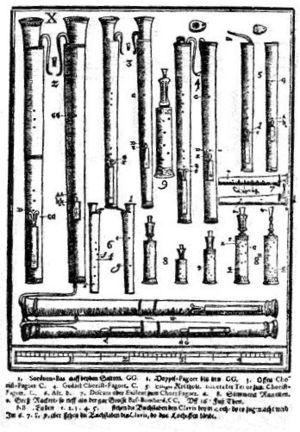
Le basson est un instrument de musique à vent de la famille des bois, qui apparaît à la fin du XVIᵉ siècle en Italie sous le nom de fagotto.